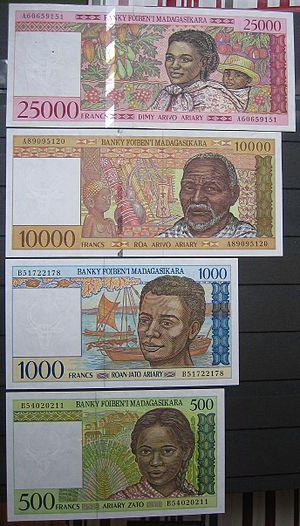
Francs malgaches Malagasy: Franc Malagasy
L'ariary est l'unité monétaire officielle de la République de Madagascar depuis le 1ᵉʳ janvier 2005. Il est divisé en 5 iraimbilanja — ou « francs malagasy », dénomination aujourd'hui disparue —, ce qui en fait l'une des rares monnaies non-décimales du monde.